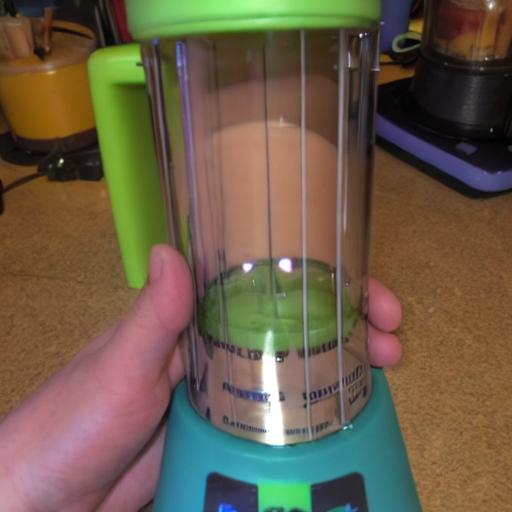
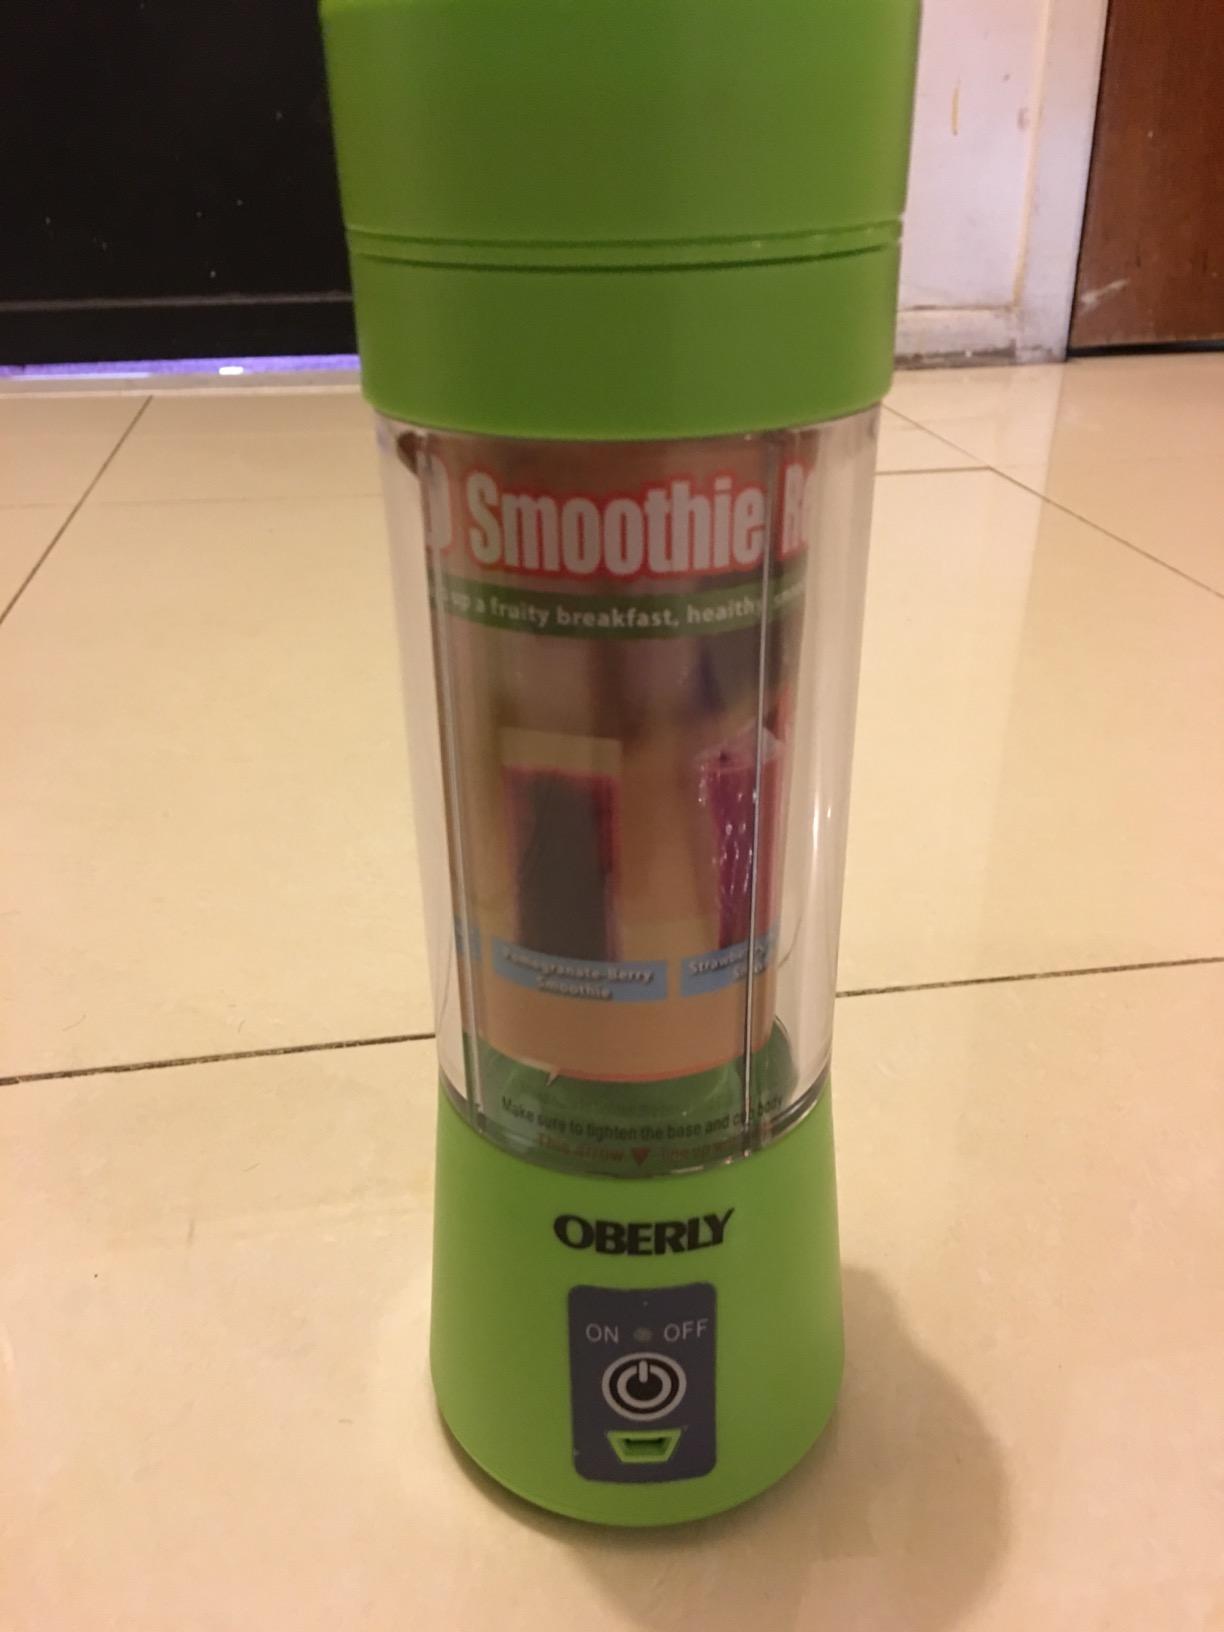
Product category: items_blender
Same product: no